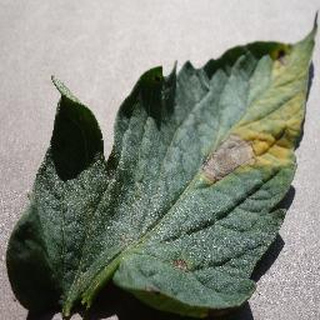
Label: tomato_early_blight